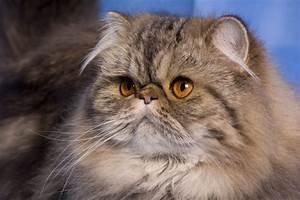
cat